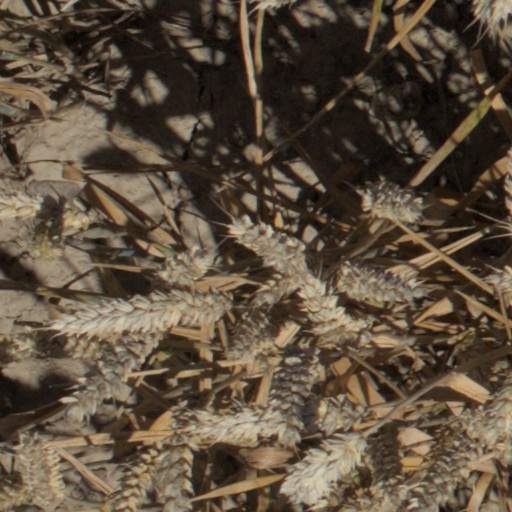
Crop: wheat